Haydar Mirza Safavi

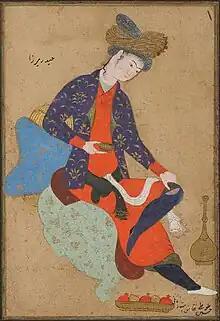
Haydar Mirza, by Hossein Tooti, dated 16th century

Haydar Mirza Safavi (also spelled Haidar Mirza Safavi) (18 September 1554 – 15 May 1576) was a Safavid prince who declared himself as the king (shah) of Iran on 15 May 1576, the day after his father Tahmasp I had died. He was, however, killed that same day by the Qizilbash tribes that favoured his brother Ismail Mirza Safavi as the successor of their father. His mother was Sultanzadeh Khanum, a Georgian lady.